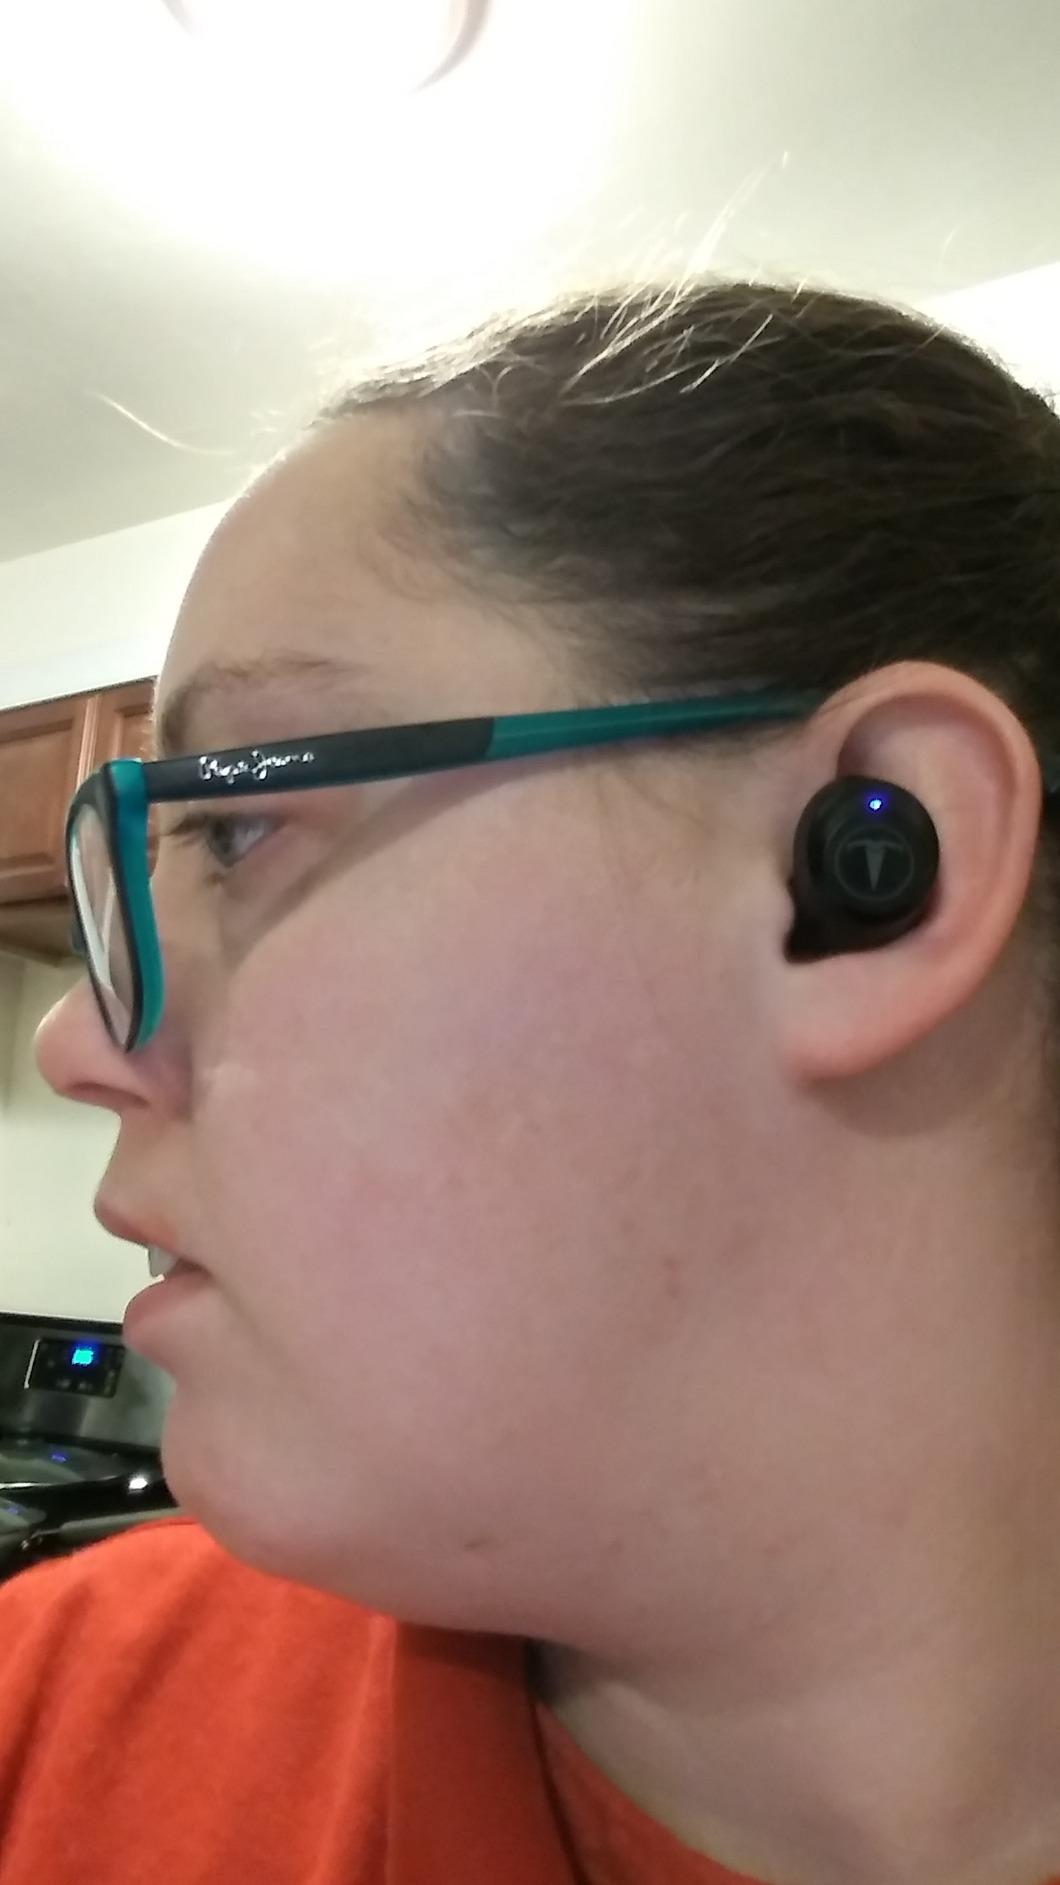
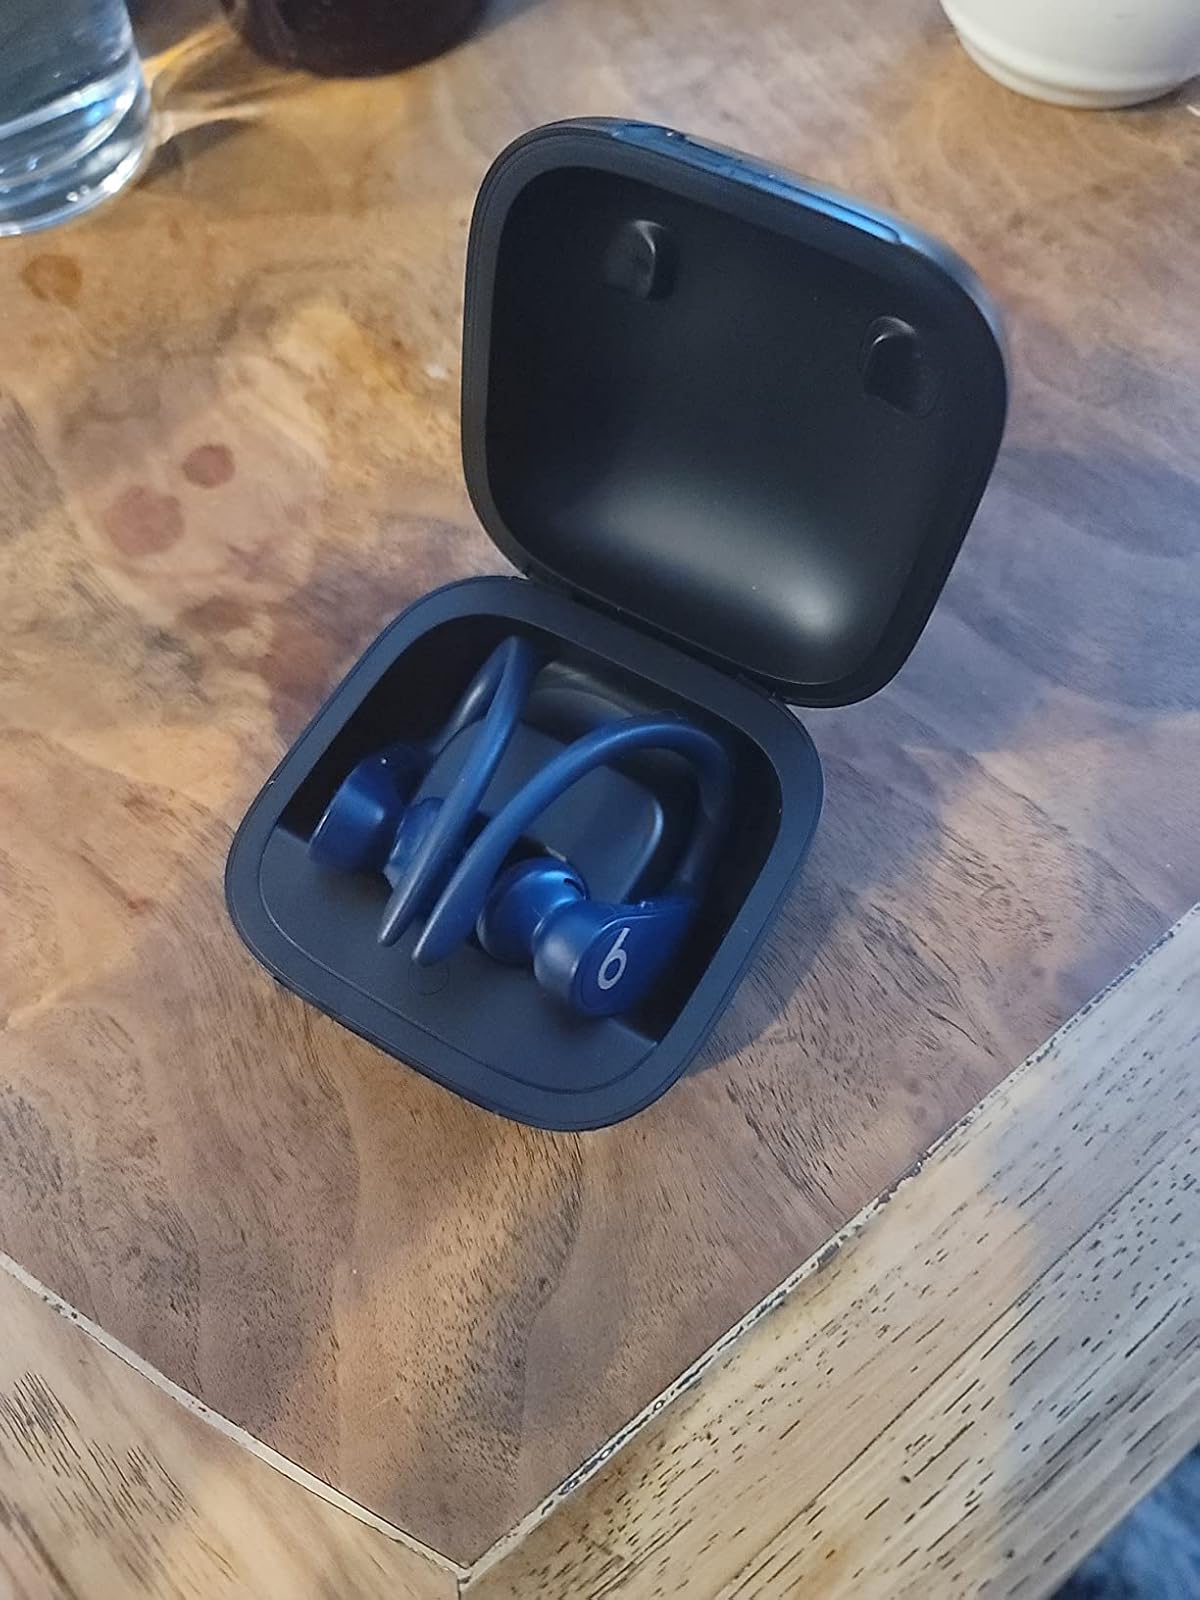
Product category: earbuds
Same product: no